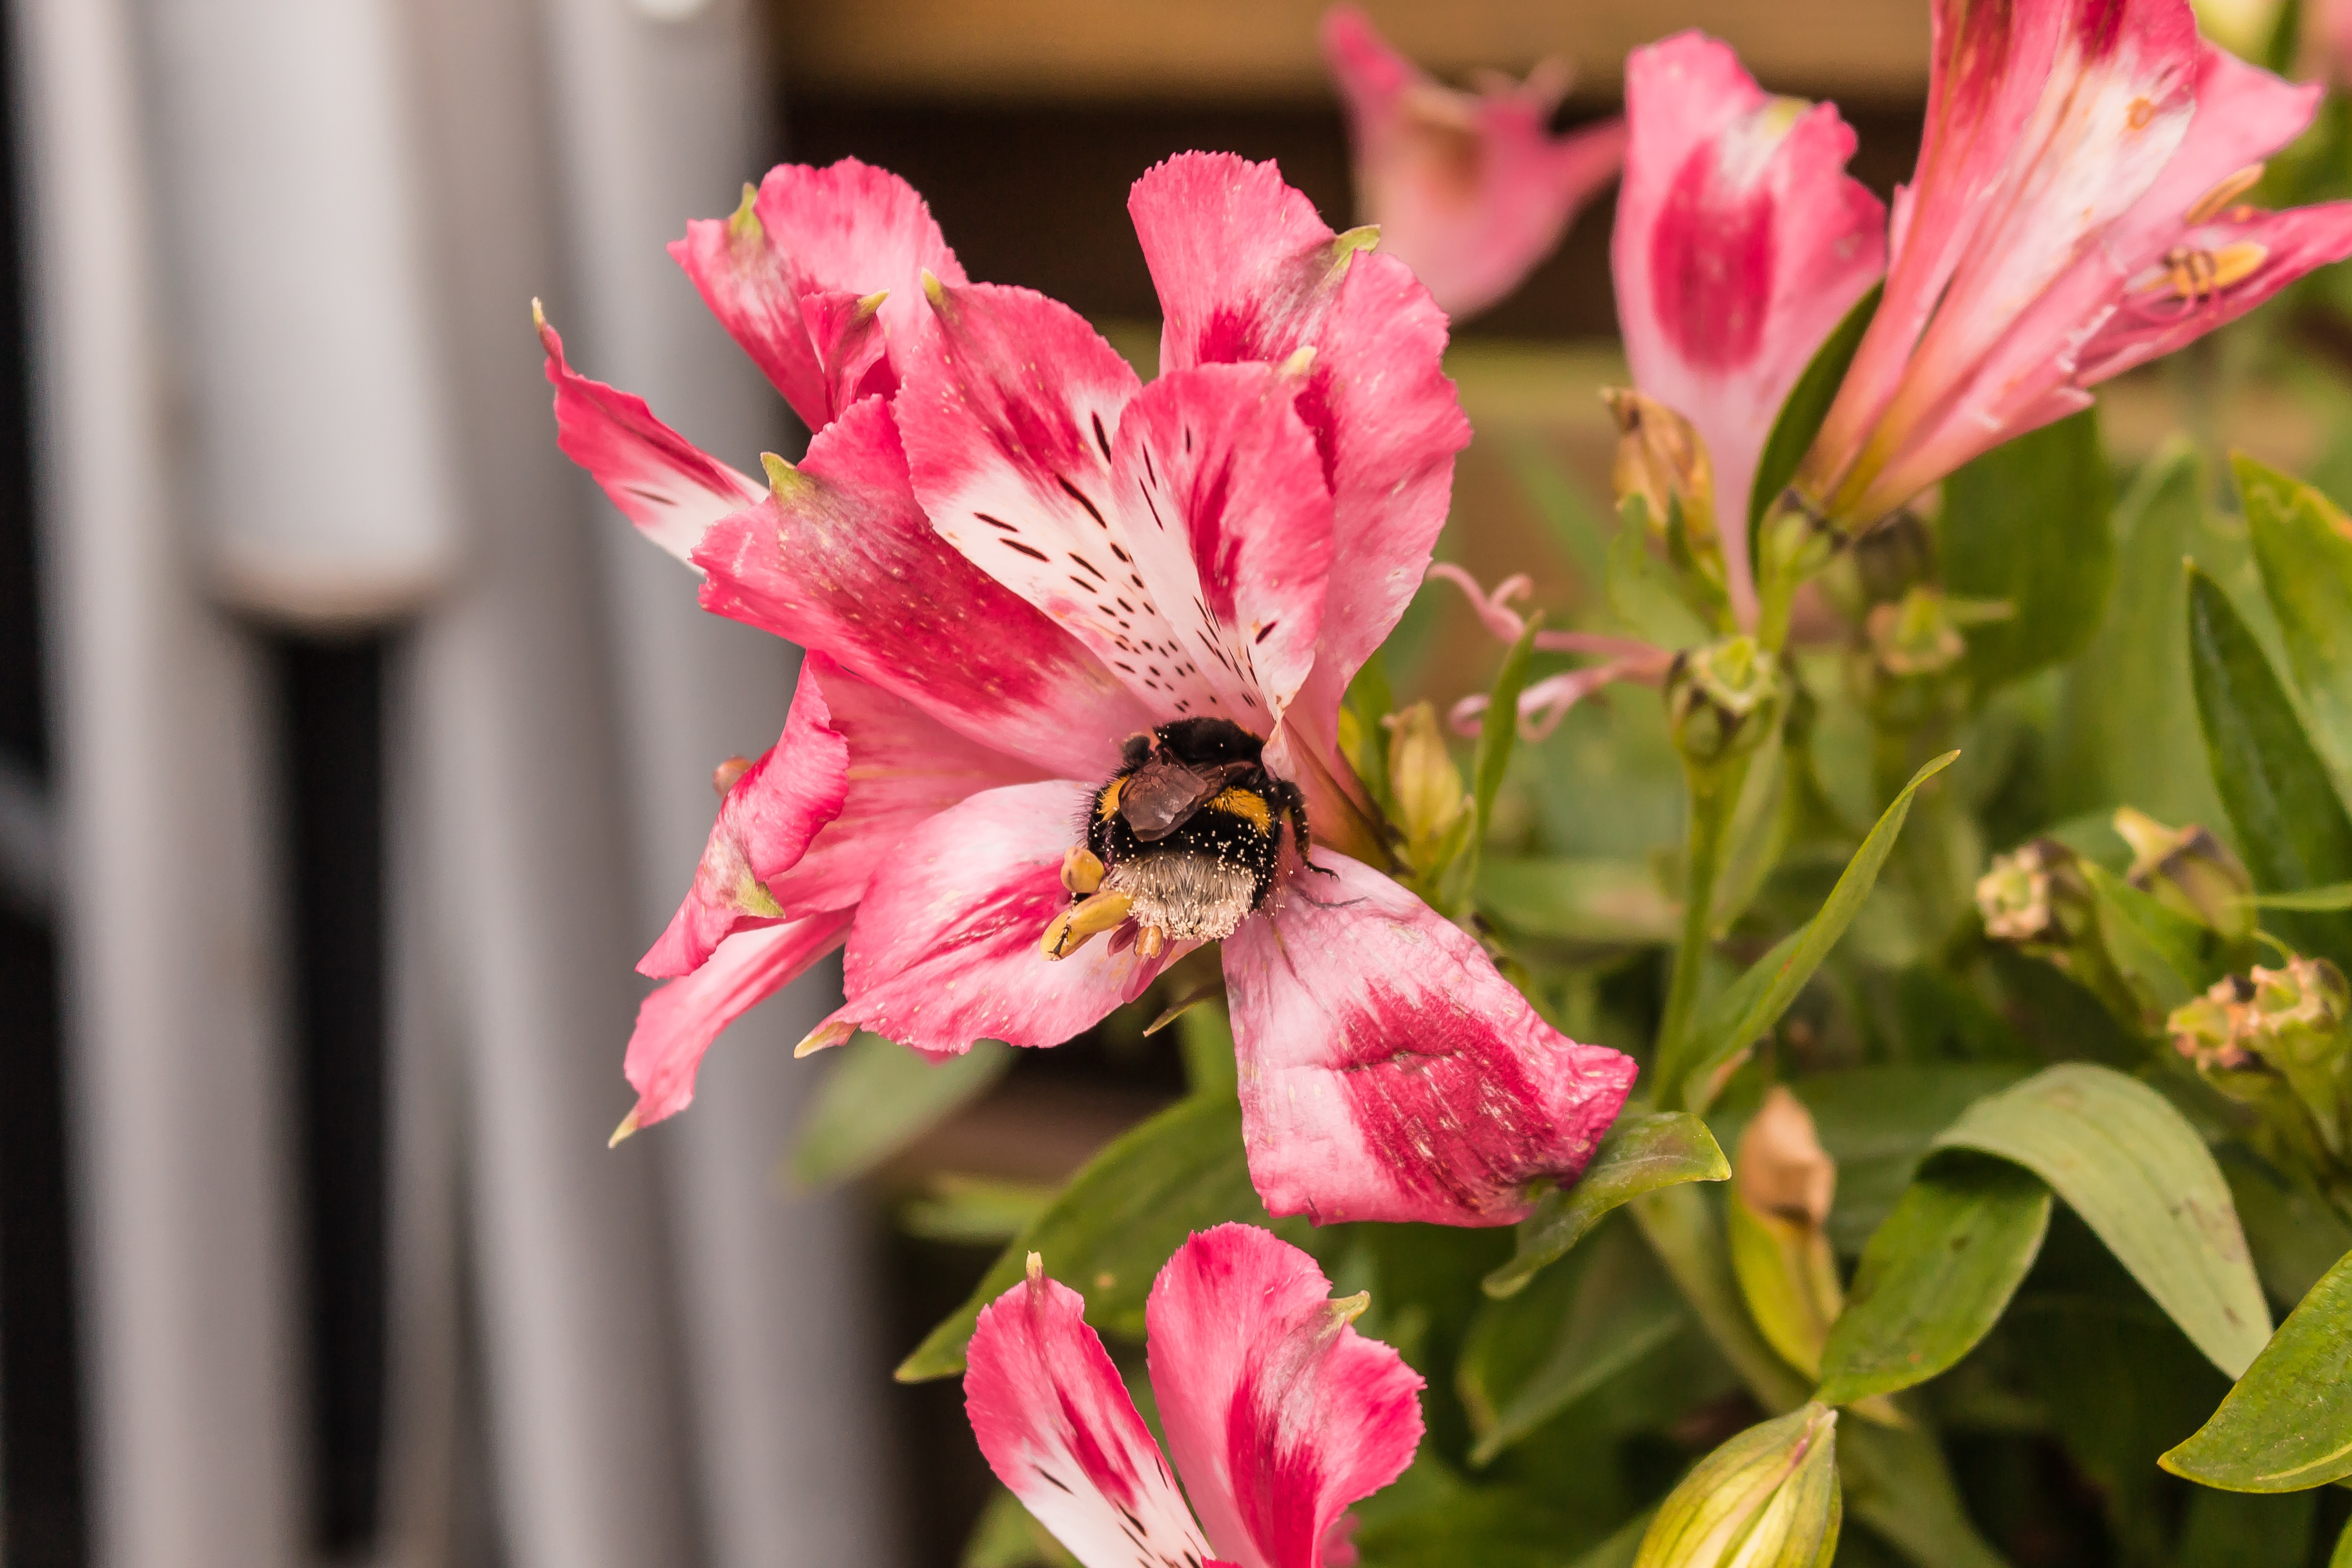
nature, blossom, plant, flower, petal, bloom, spring, botany, pink, flora, sprinkle, wildflower, shrub, violet, bee, floristry, macro photography, white blossom, flowering plant, stengel, peruvian lily, land plant, alstroemeriaceae